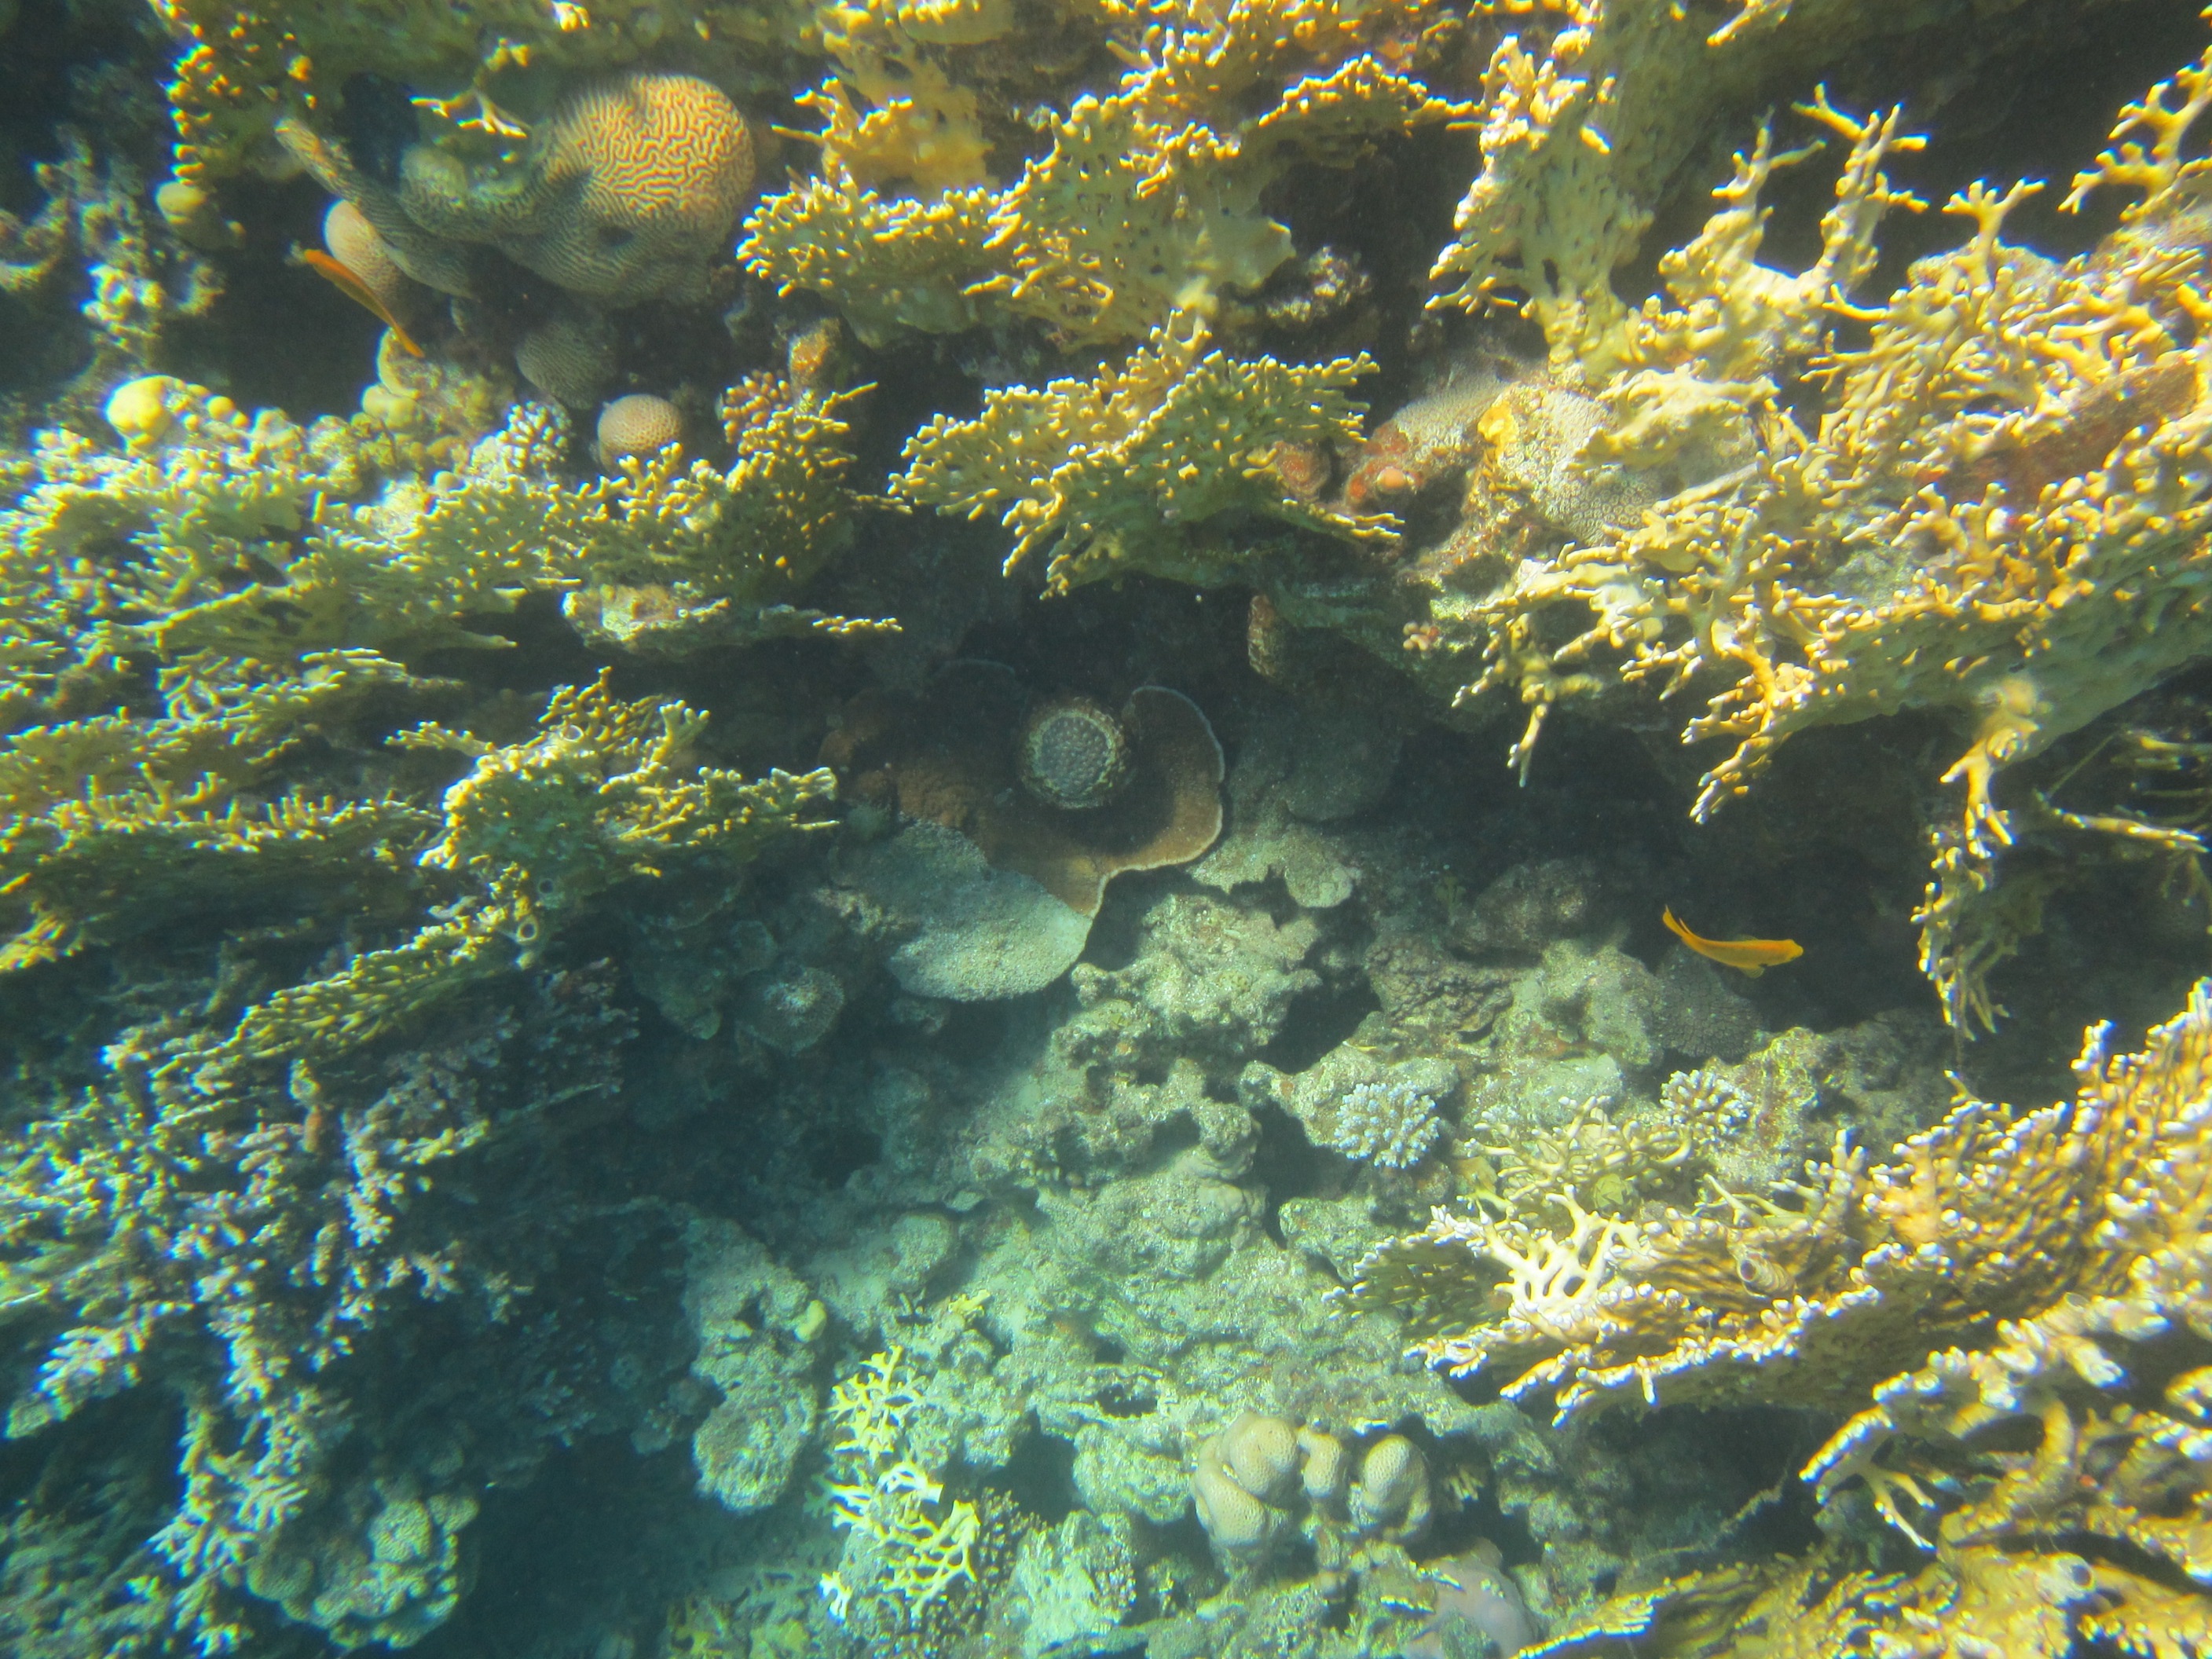
sea, diving, underwater, biology, coral, coral reef, invertebrate, reef, egypt, habitat, red sea, natural environment, marine biology, coral reef fish, marine invertebrates, stony coral